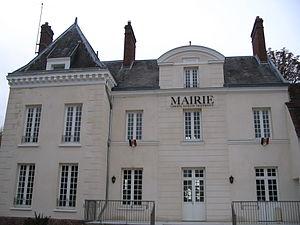
La mairie de Saint-Germain-sur-Morin, Seine-et-Marne, France.
Saint-Germain-sur-Morin est une commune française située dans le département de Seine-et-Marne, en région Île-de-France.